Nicodemus Tessin the Younger

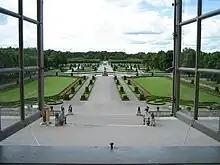
Gardens at Drottningholm.

When Tessin the Elder came to Stockholm, Sweden was still a major European power and Swedish nobility had the funds required to carry through prestigious architectural projects, a situation which changed dramatically with the Reduction through which the nobility lost their financial power and found themselves sidestepped by highly educated public officials who were gradually raised to nobility. As parts of this latter group, Tessin the Elder was raised to lesser nobility in 1674 and Tessin the Younger became count in 1714. However, the Reduction also meant considerably fewer assignments from the nobility, and when Tessin the Younger succeeded his father in 1681, his main clients was the church and the royal court, with the many ambitious palaces and gardens of Queen Hedvig Elenora as the most important projects.